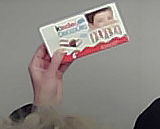
Product: kinder_chocolate